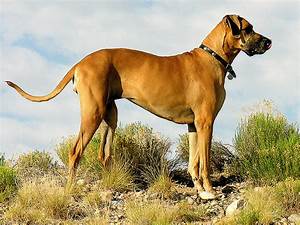
Label: dog